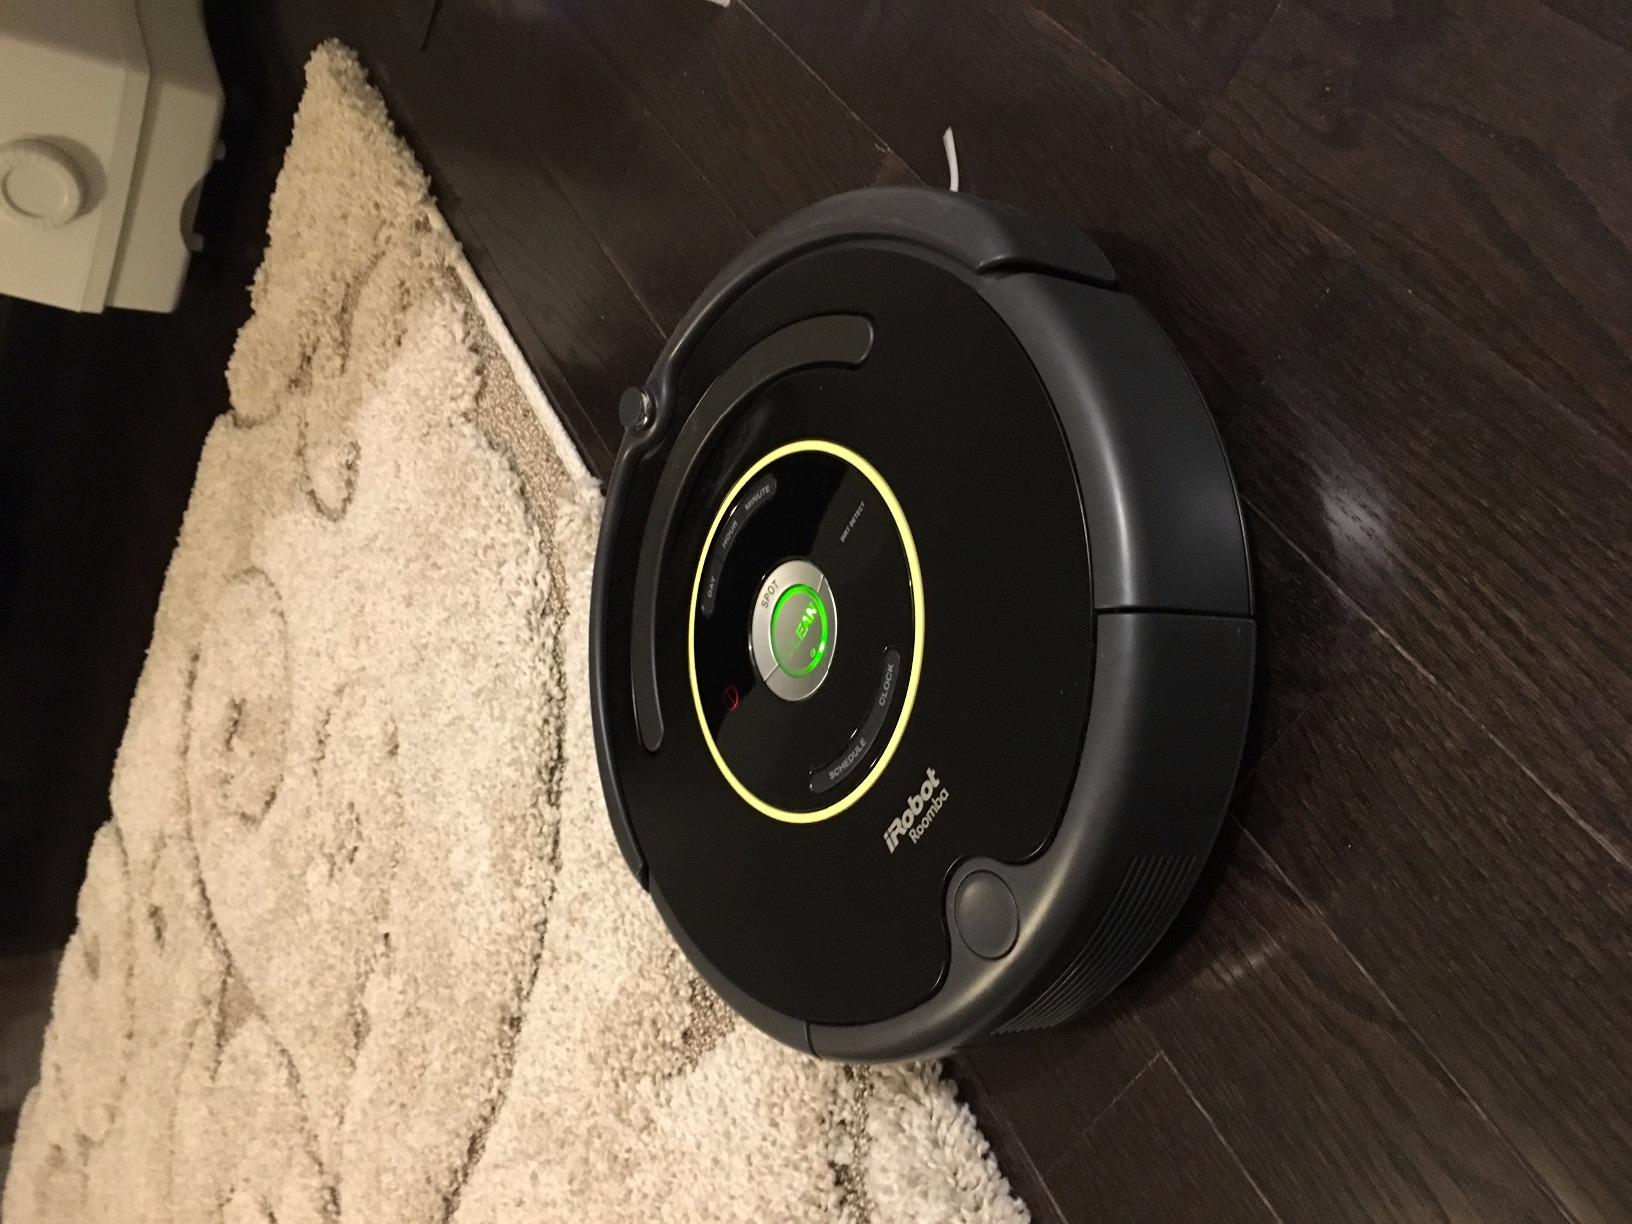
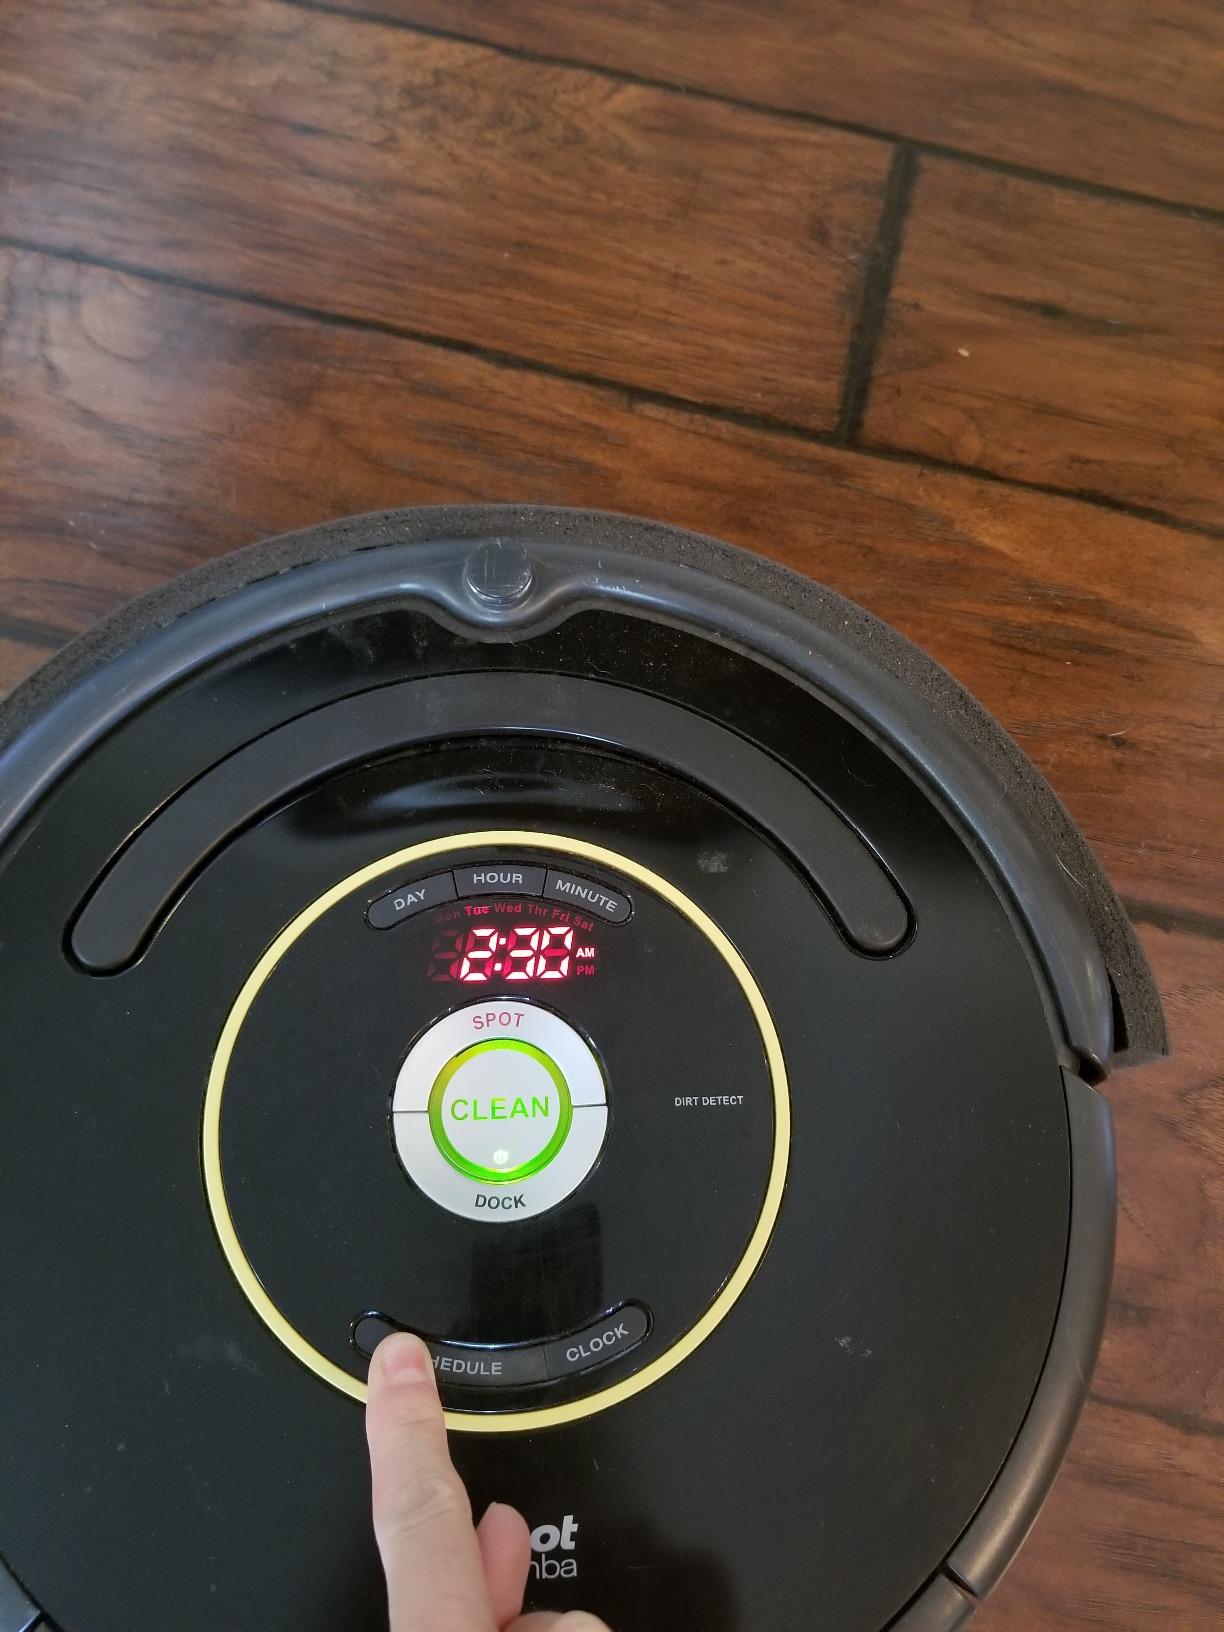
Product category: items_vacuum
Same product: no